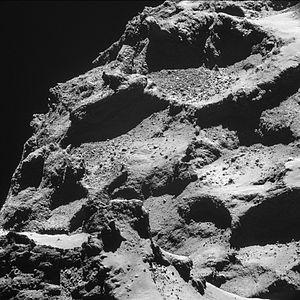
Rosetta est une mission spatiale de l'Agence spatiale européenne dont l'objectif principal est de recueillir des données sur la composition du noyau de la comète 67P/Tchourioumov-Guérassimenko et sur son comportement à l'approche du Soleil. La sonde spatiale, d'une masse de trois tonnes, s'est placée en orbite autour de la comète puis, après une période d'observation de plusieurs mois, a envoyé, le 12 novembre 2014, un petit atterrisseur, Philae, se poser sur sa surface pour analyser, in situ, la composition de son sol et sa structure. Rosetta constitue un projet phare pour l'ESA, qui y a investi plus d'un milliard d'euros. Le comité scientifique européen a décidé sa construction en 1993, après l'abandon d'un projet commun avec la NASA, avec l'objectif d'améliorer notre connaissance du processus de formation du Système solaire, dont les comètes constituent des vestiges.